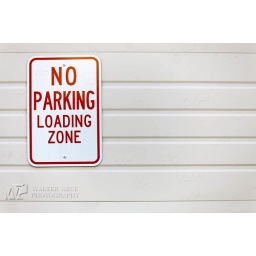
A no parking loading zone sign against a building